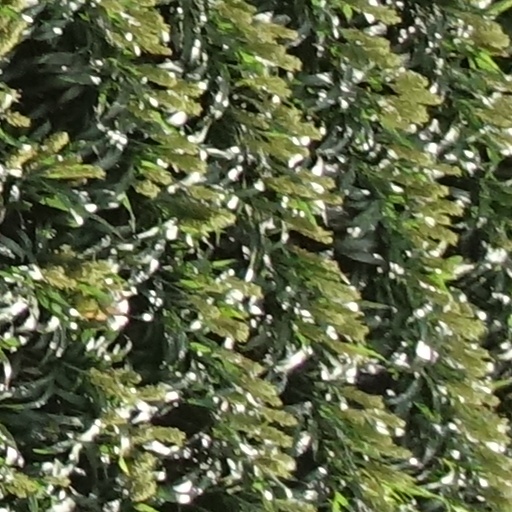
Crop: sorghum